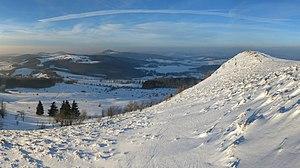
La Hesse est l'un des seize Länder composant l'Allemagne.